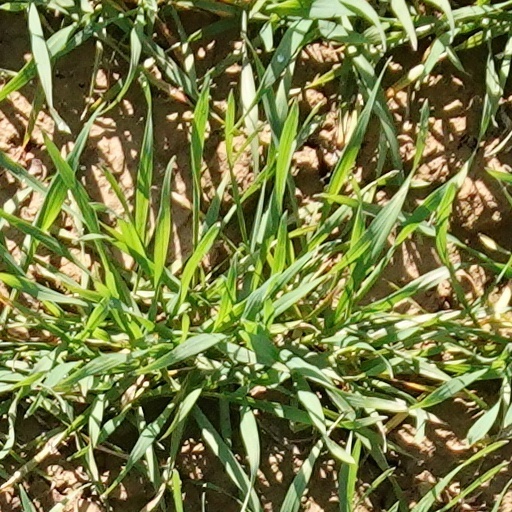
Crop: wheat